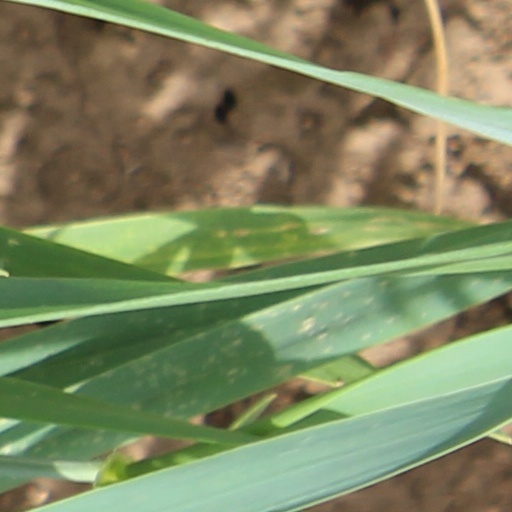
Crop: wheat